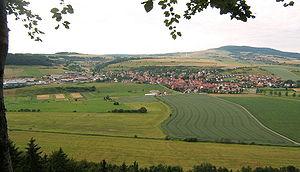
Rohr est une municipalité allemande du land de Thuringe, dans l'arrondissement de Schmalkalden-Meiningen, au centre de l'Allemagne. En 2015, sa population est de 980 habitants.